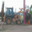
Label: tractor